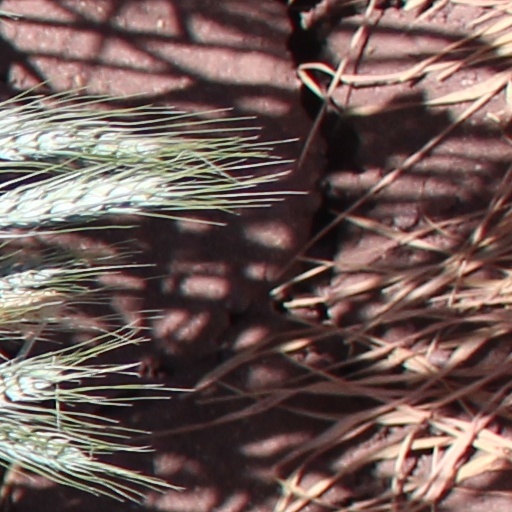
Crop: wheat